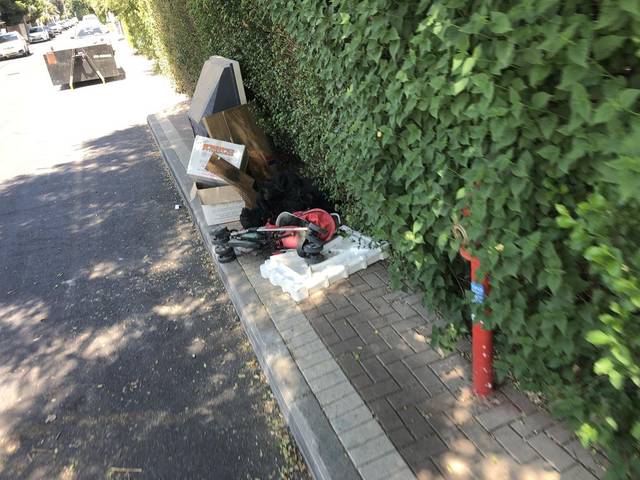
Region: Israel
Coordinates: 32.028, 34.877